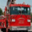
Label: truck